Porfiry Krylov

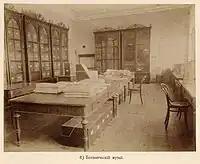
Herbarium ("Botanical Museum"), Tomsk 1890.

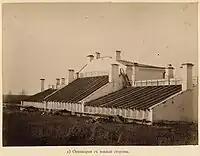
Orangery ("south side"), Tomsk 1890.

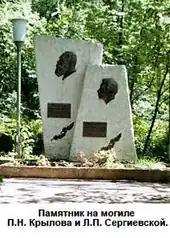
Krylov and Sergievskaya's grave monument in the Tomsk University Grove

The trustee of the Western Siberia educational district and founder of Tomsk State University, Vasily Markovich Florinsky (Васи́лий Ма́ркович Флори́нский, 1834–1899) invited Krylov to create for Tomsk State University a botanical garden (the first beyond the Urals), as well as a herbarium. In July 1885, Krylov came to Tomsk and brought with him 700 pots of orangery plants for the botanical garden. He immediately began organizing the herbarium in the form of a botanical museum. Construction of the main orangery soon began and 14 greenhouses were prepared. A herb garden with 200 species, an arboretum, a medicinal plant garden and an orchard were created. He created a park in front of the main university building, the so-called university grove (университетская роща).